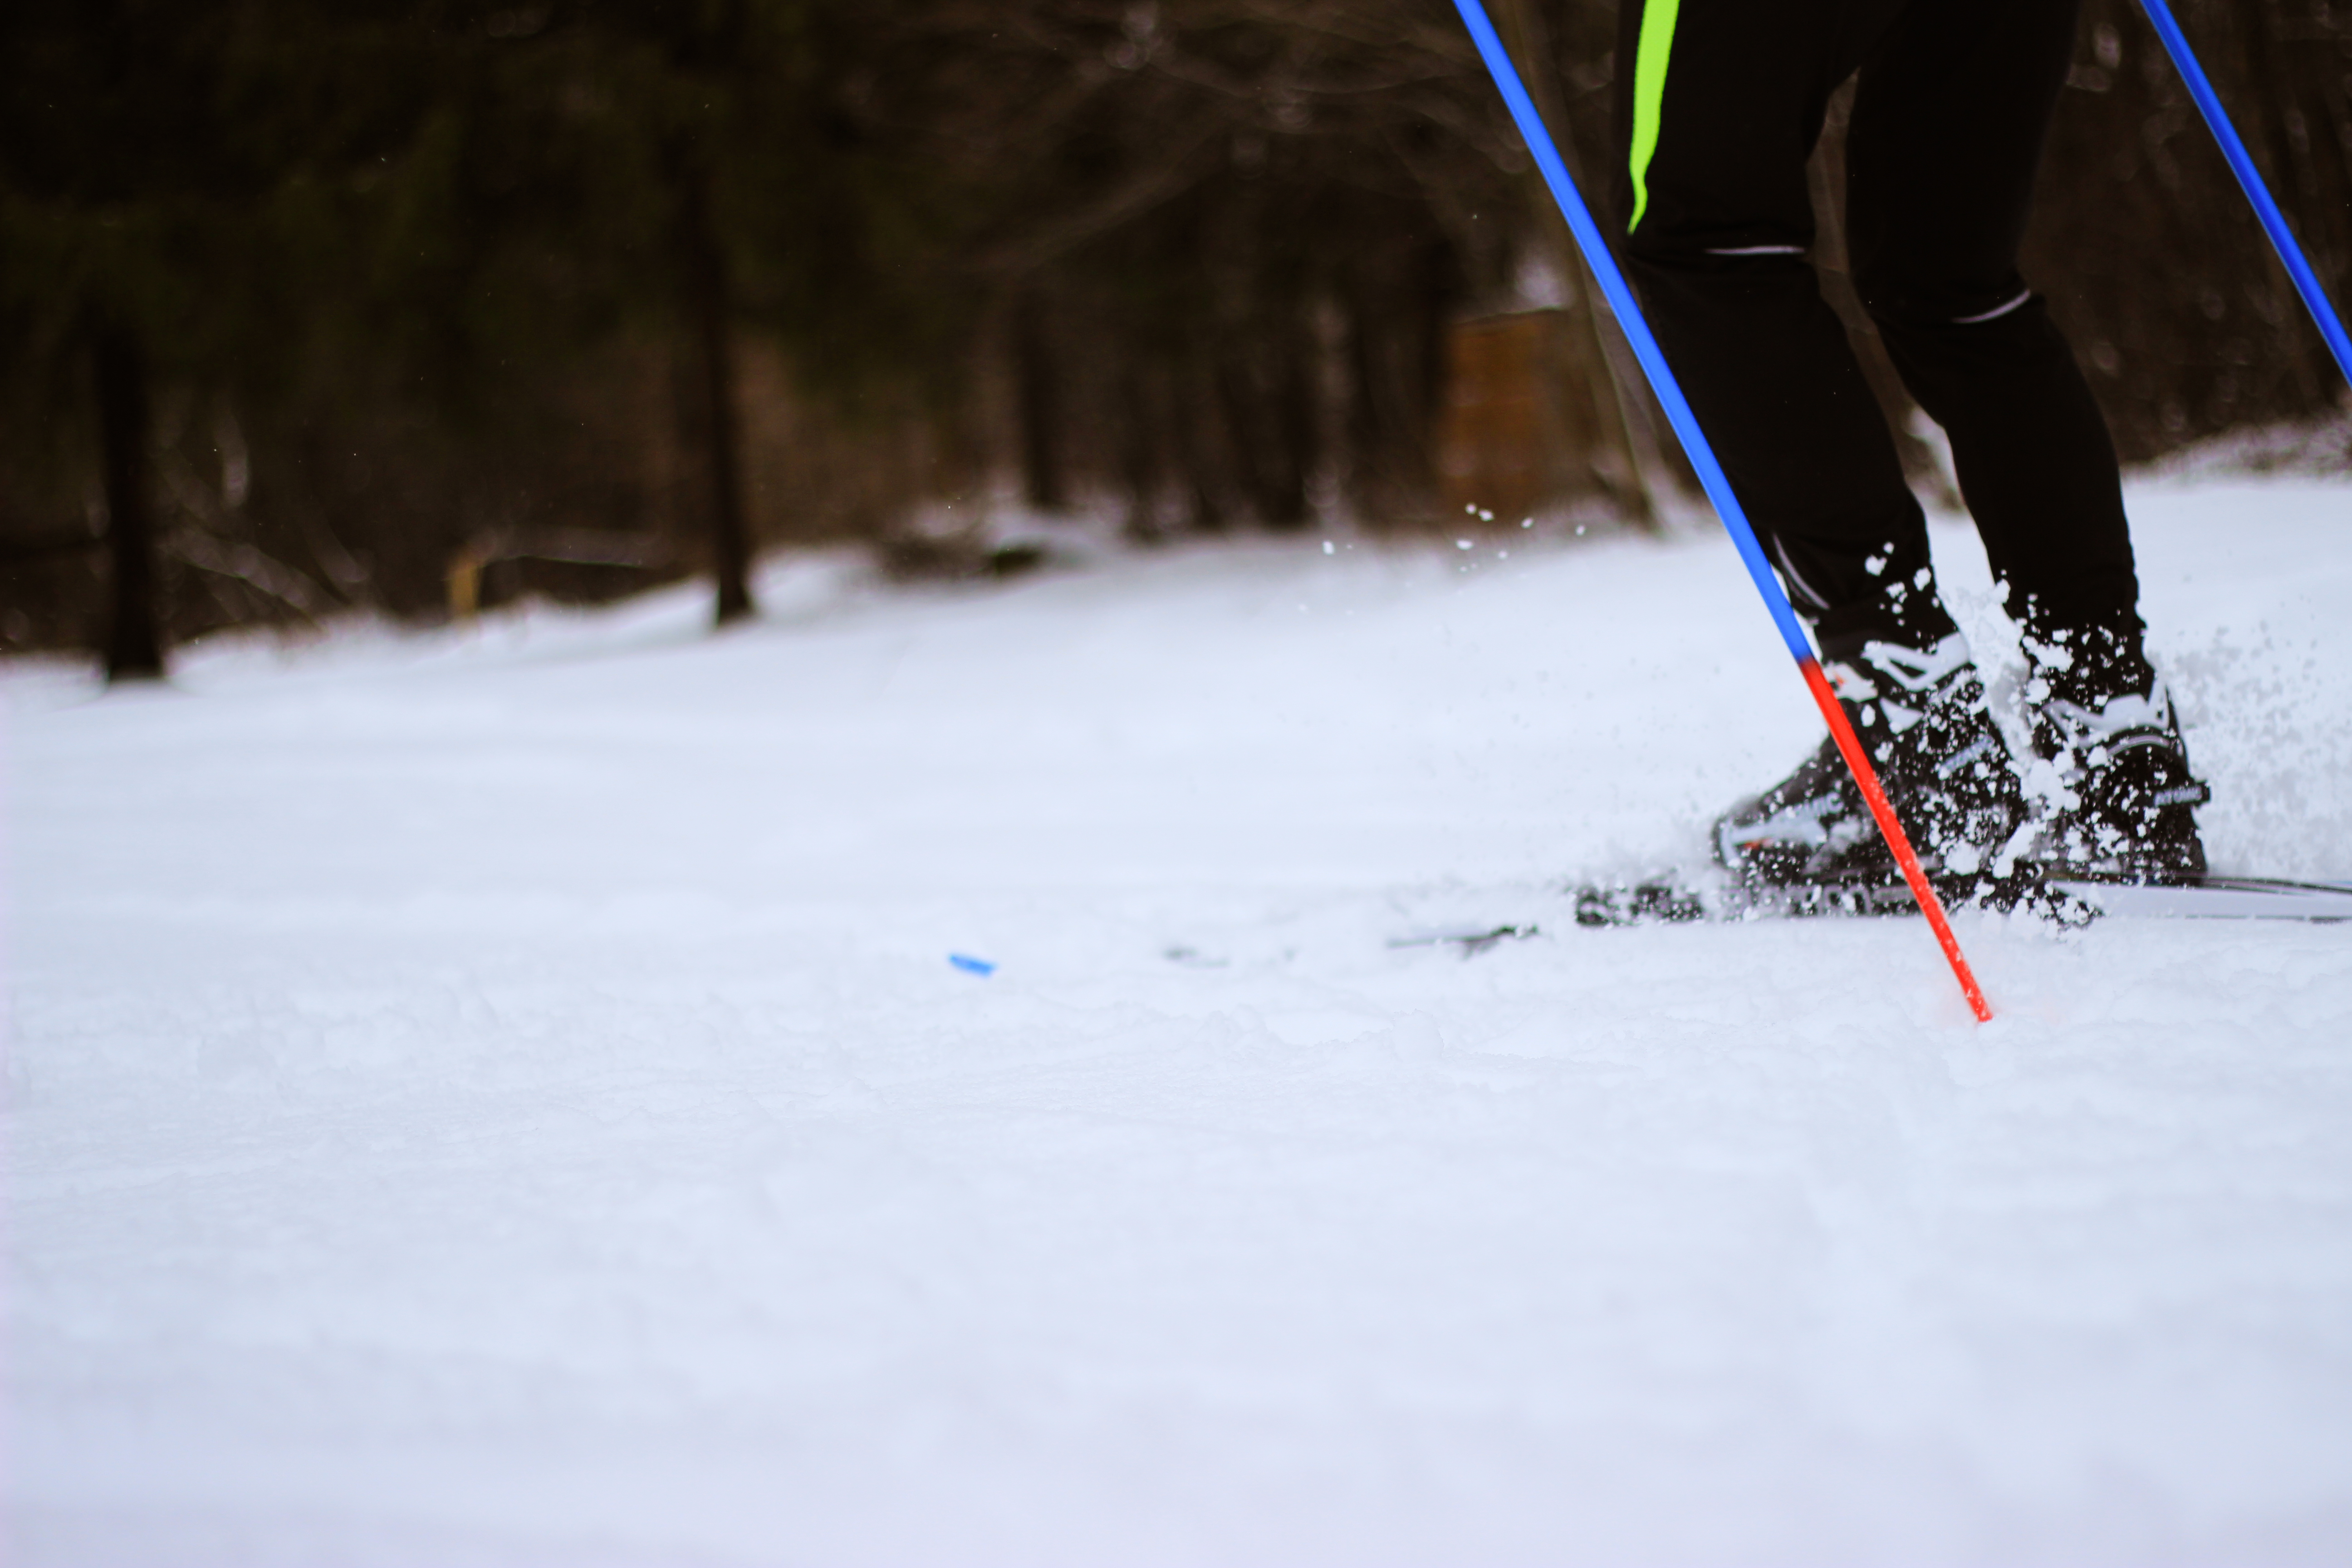
snow, winter, skiing, white, blue, black, glasses, skier, ski pole, ski boot, nordic skiing, ski, nordic combined, recreation, ski binding, outdoor recreation, ski equipment, downhill, cross country skiing, ski cross, slalom skiing, alpine skiing, winter sport, freestyle skiing, biathlon, sports, footwear, individual sports, telemark skiing, piste, slope, geological phenomenon, sports equipment, snowshoe, Cross country skier, ski touring, Monoski